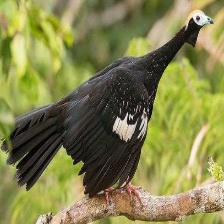
Species: BLUE THROATED PIPING GUAN
Scientific name: PIPILE CUMANENSIS